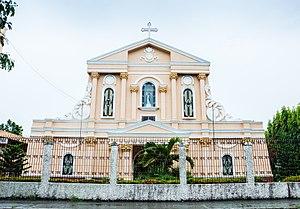
Leganes est une municipalité de la province d'Iloilo, aux Philippines.